36th Wing

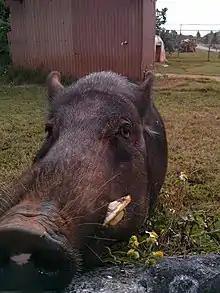
Shakey the Pig (2014)

Shakey the Pig is the wild boar mascot of 36th Munitions Squadron at Andersen AFB. The first boar given this name was captured in the late 1970s from the jungle near the munitions flight storage area, with the intention of slaughtering the animal and cooking it on a barbecue. The airmen relented and kept it as a mascot. When the incumbent mascot dies, another is caught from the jungle to take its place. It is rumoured that some Shakeys "were the guests of honor at more barbecues than people might imagine" and MSgt David Torelli has said at least one Shakey "was the main course at a local wedding dinner."